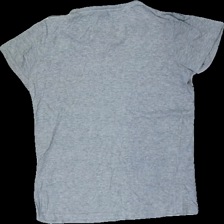
View: back
Type: T-shirt
Category: Children
Brand: Not in the list
Brand text on label: Basic U
Colors: Grey
Material: 85% cotton, 15% viscose
Cut: Regular, C-collar
Size: 158
Season: All
Price range: 50-100
Recommended usage: Export
Comment: washed out